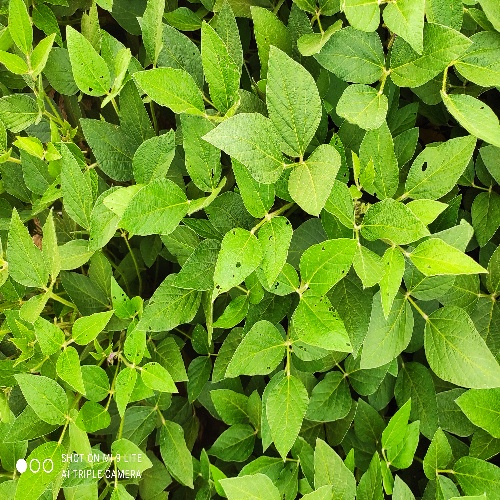
Label: Caterpillar